Sonogno

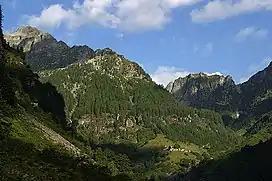
Sonogno in the Val Redòrta

Sonogno has an area of . Of this area, 1% is settled (buildings or roads), 1% is used for agricultural purposes, 2% are rivers and lakes, 28% is forested, and 68% is unproductive land.